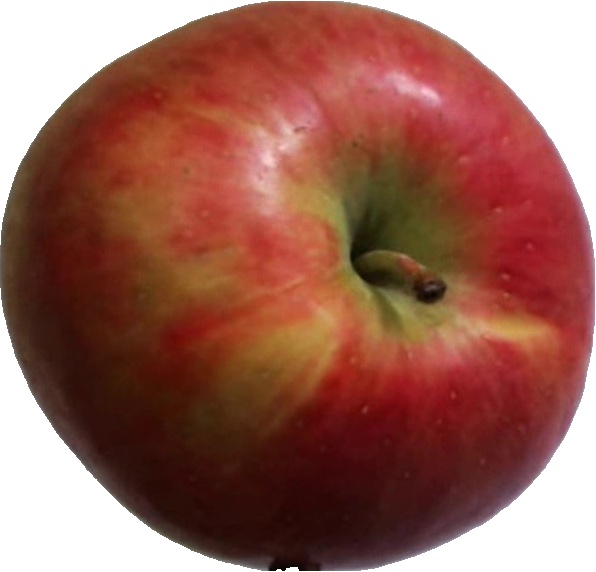
Label: apple_crimson_snow_1